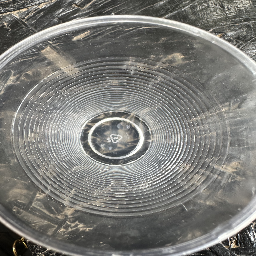
Material: Plastic